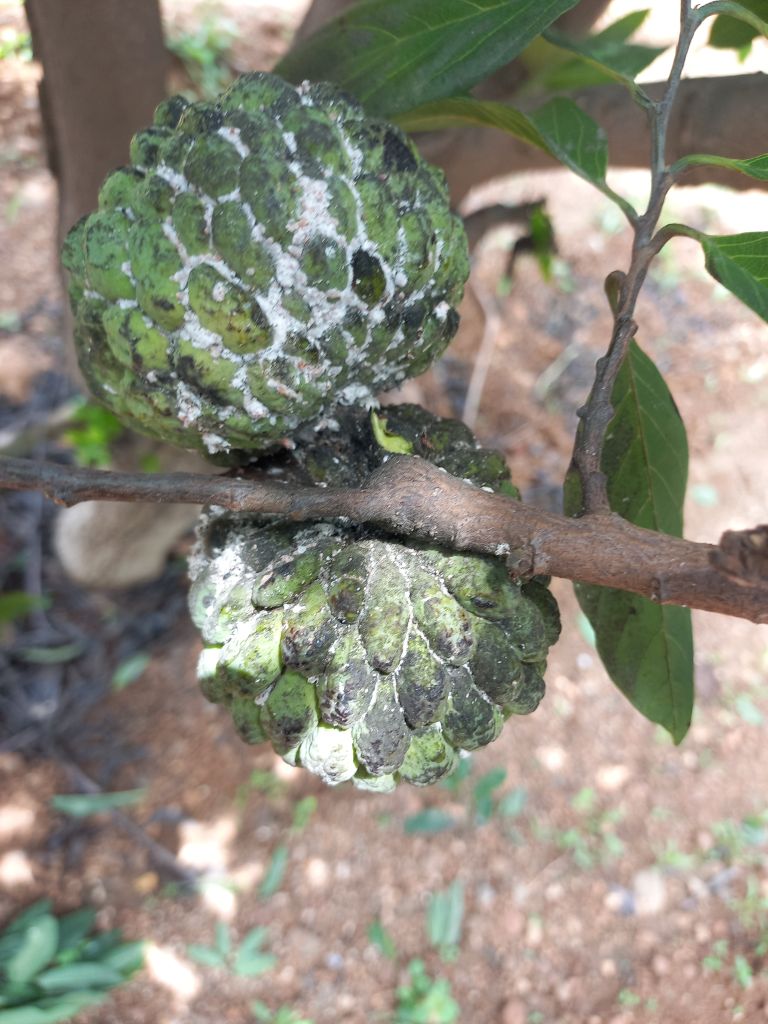
Disease label: Mealy Bug